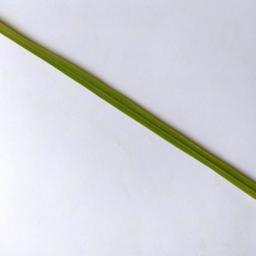
Label: Rice___Healthy